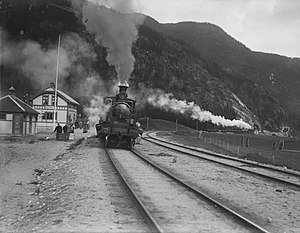
Bromma Station
Bromma Station.
Bromma Station var en jernbanestation på Bergensbanen, der lå ved Bromma i Hallingdal i Nes kommune i Norge.